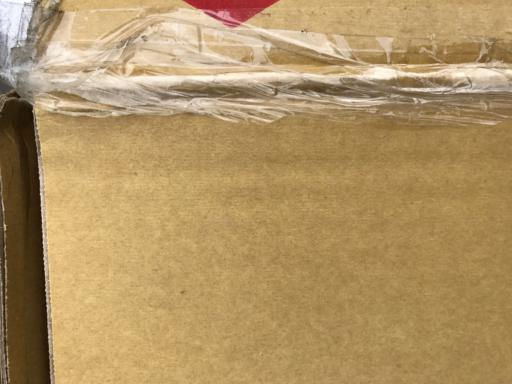
Label: cardboard